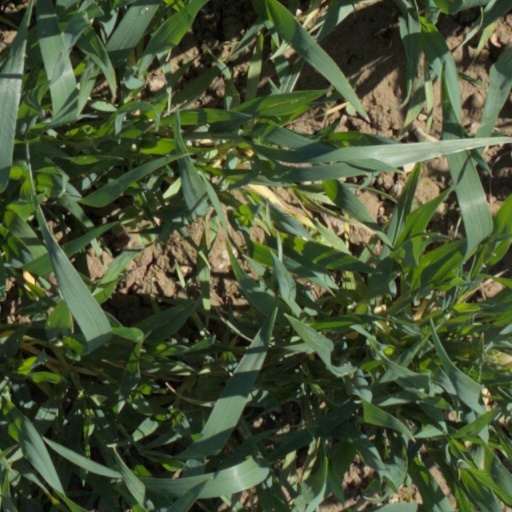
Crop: wheat